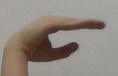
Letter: jeem